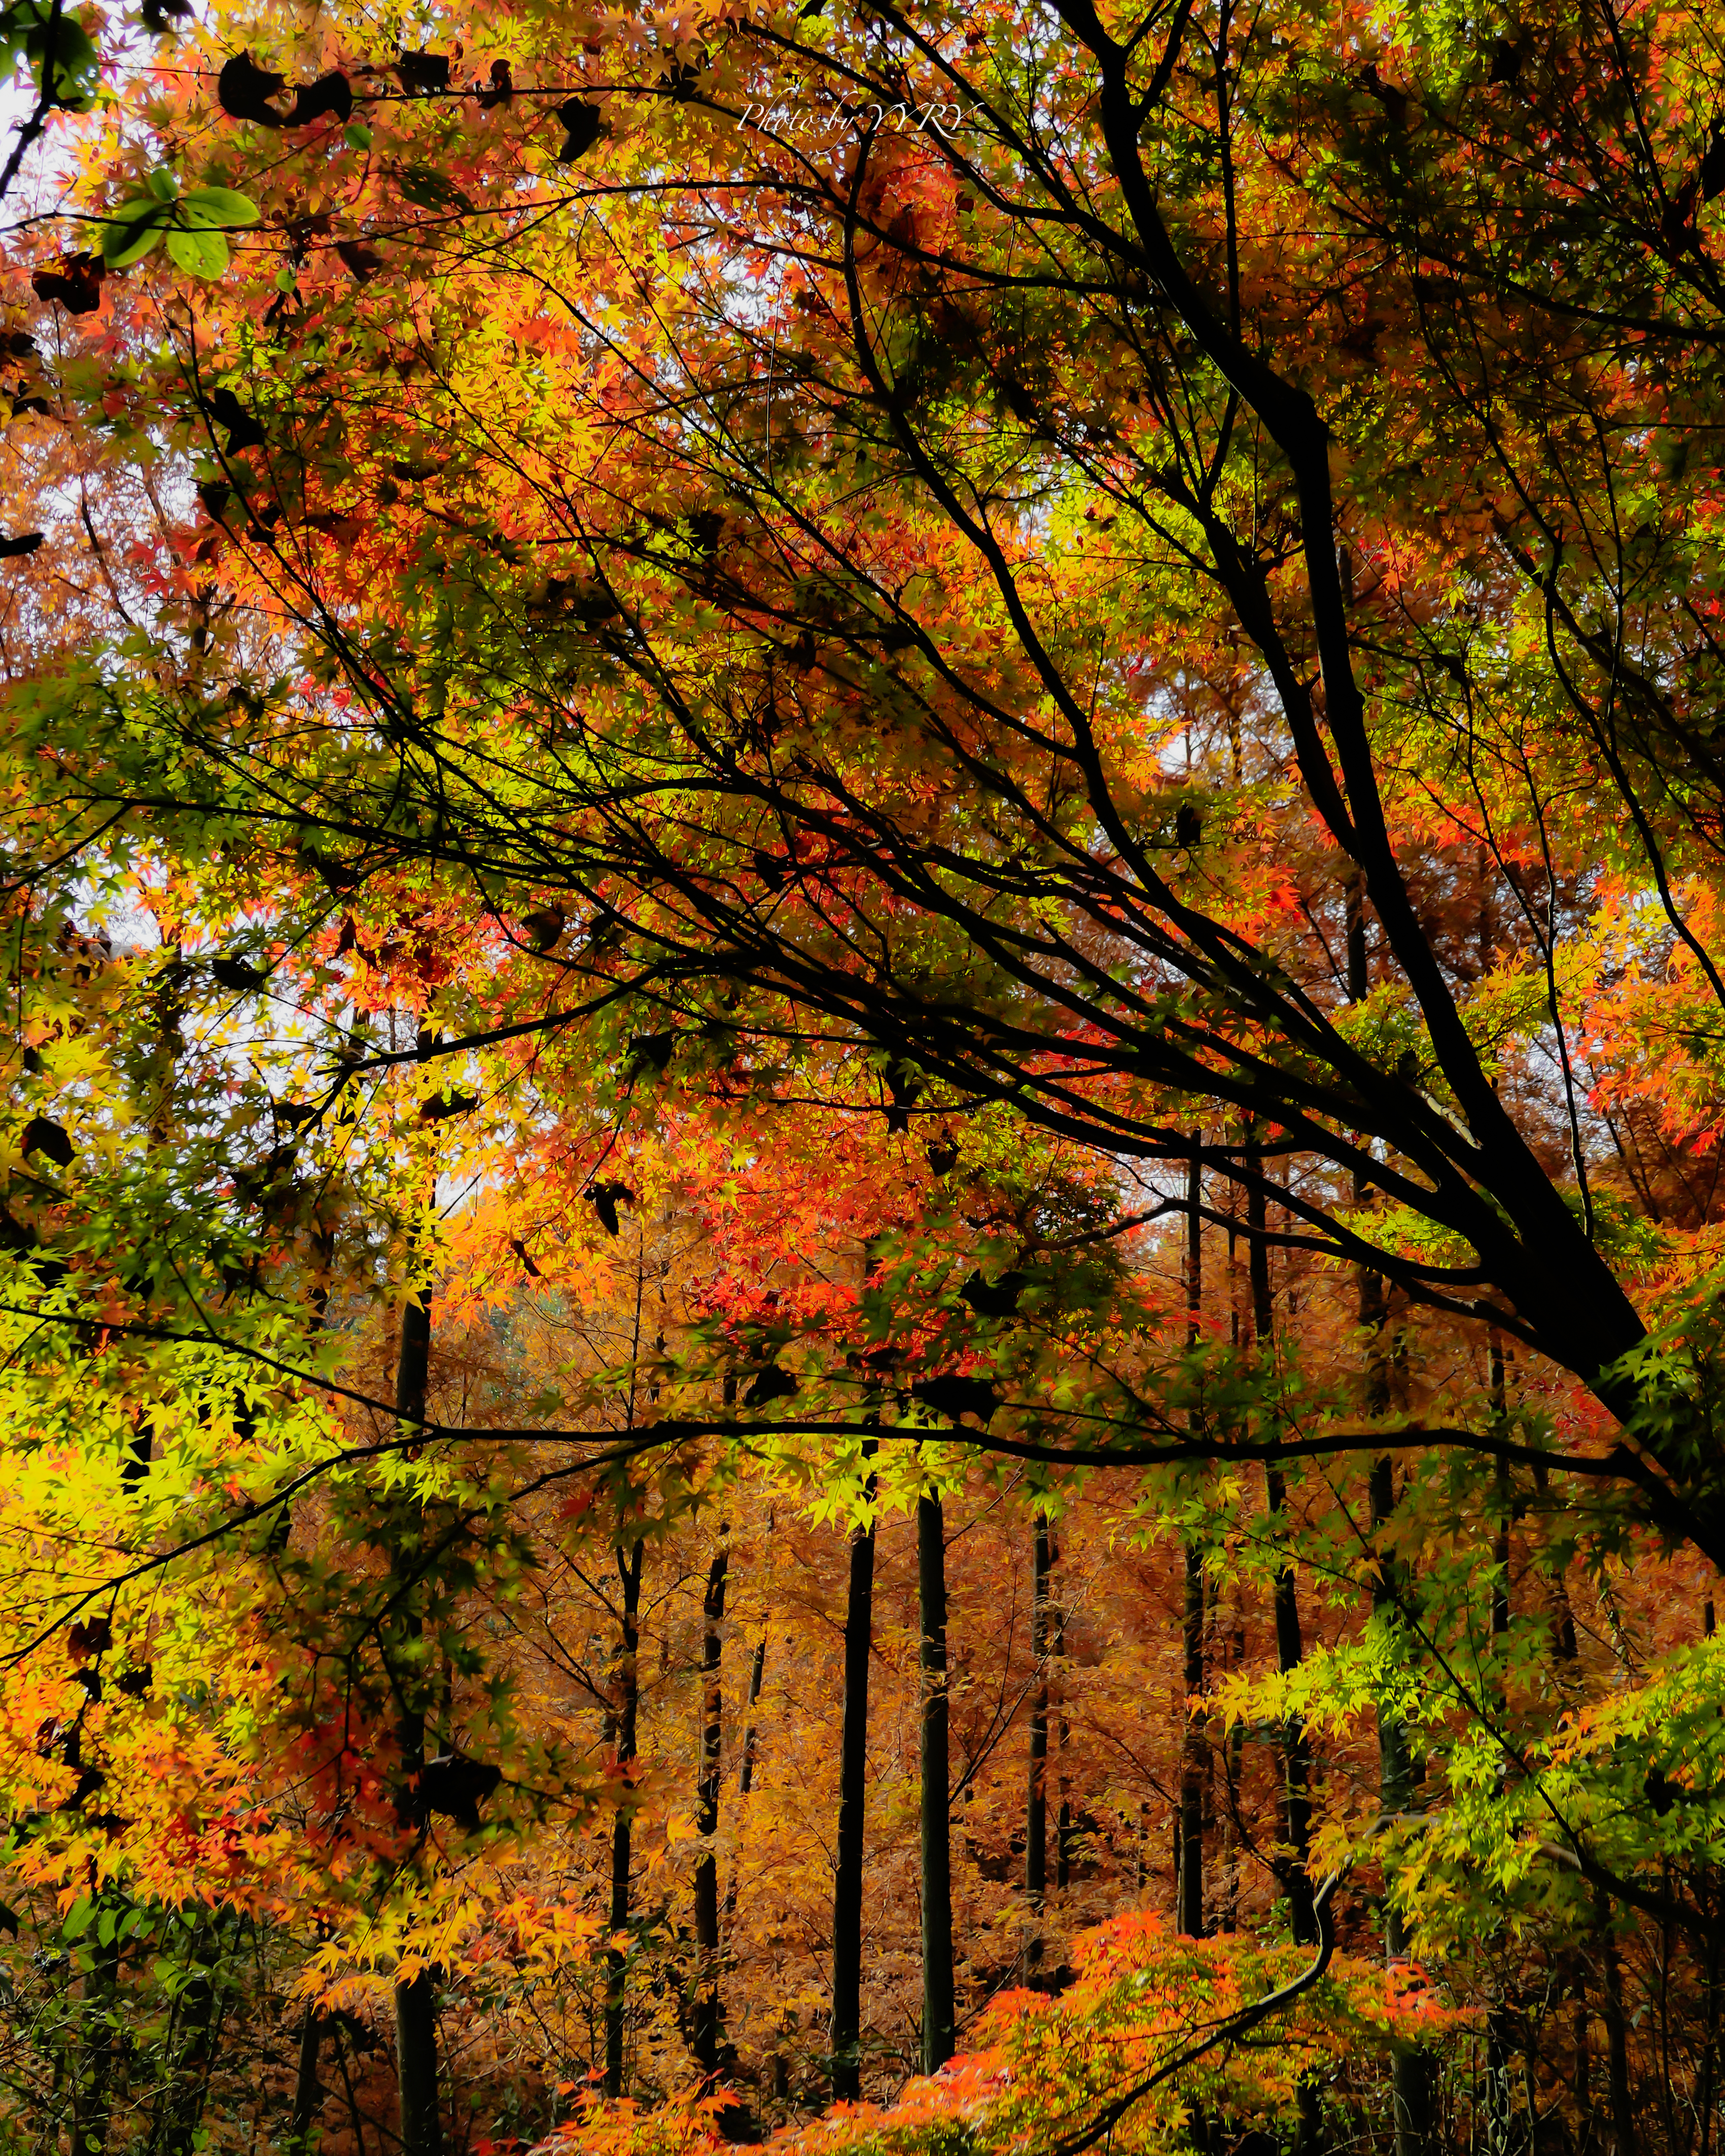
autumn, leaves, People in nature, leaf, branch, natural landscape, orange, twig, trunk, tree, biome, wood, landscape, deciduous, grass, Tints and shades, flowering plant, forest, plant, grove, woodland, maple leaf, temperate broadleaf and mixed forest, tropical and subtropical coniferous forests, jungle, Northern hardwood forest, old growth forest, valdivian temperate rain forest, plant stem, temperate coniferous forest, art, maple, painting, wildlife